Transocean Air Lines

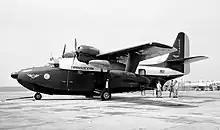
Transocean SA-16 used for Trust Territory service

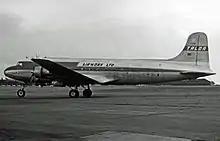
Subleased to a UK operator, 1955, Manchester

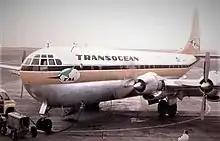
Transocean Boeing 377

Transocean founder Orvis Marcus Nelson was an Air Transport Command (ATC) pilot during World War II. Upon the end of the war in August 1945, he was sent to Okinawa, where he and several other aviators attempted to organize a new Japanese domestic airline with assistance from United Air Lines. United president Pat Patterson was not interested in the proposal, but introduced Nelson to General Douglas MacArthur, who also rejected the proposal.